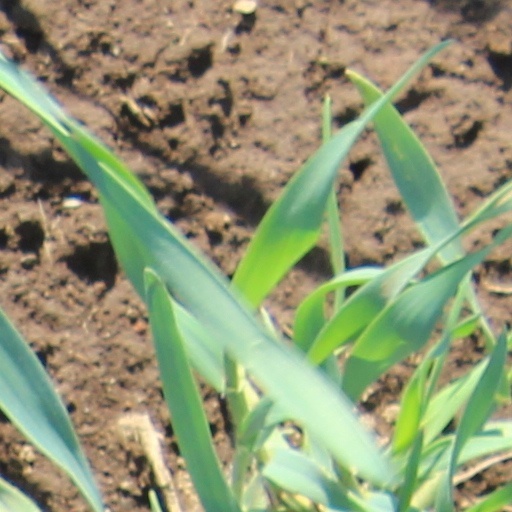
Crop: wheat